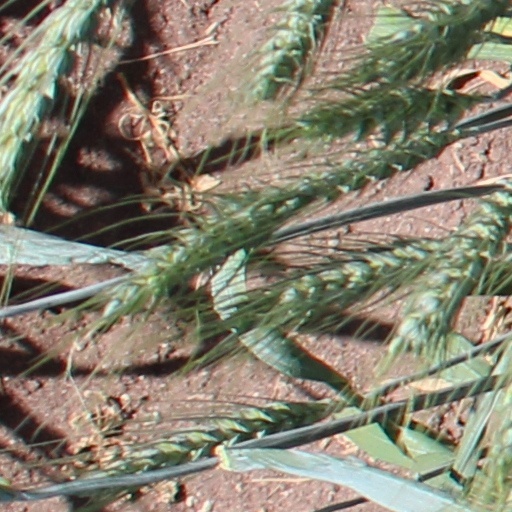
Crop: wheat